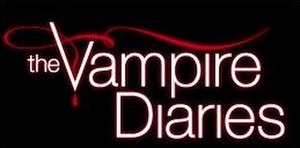
The Vampire Diaries
The Vampire Diaries er en amerikansk overnaturlig horror-fantasy-tv-serie, baseret på bogserien af samme navn af L. J. Smith. Serien havde premiere på den amerikanske kanal The CW d. 10. september 2009. Serien tager sted i Mystic Falls, Virginia, som er en lille opdigtet by, som er hjemsøgt af overnaturlige væsner.